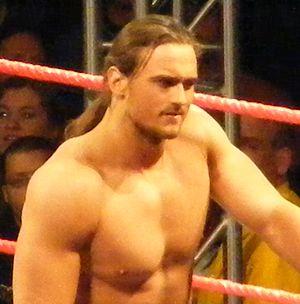
WWE TLC: Tables, Ladders and Chairs ou bien WWE TLC est une manifestation de catch télédiffusée uniquement en paiement à la séance et produite par la World Wrestling Entertainment en remplacement d'Armageddon. Il s'est déroulé le 13 décembre 2009 à San Antonio au Texas et était consacré aux matchs avec des tables, des échelles et des chaises.